Jesse Ball

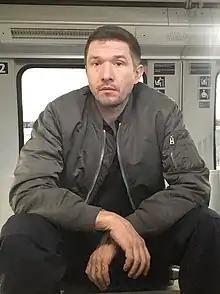
Jesse Ball, 2019

Jesse Ball (born June 7, 1978) is an American novelist and poet. He has published novels, volumes of poetry, short stories, and drawings. His works are distinguished by the use of a spare style and have been compared to those of Jorge Luis Borges and Italo Calvino.